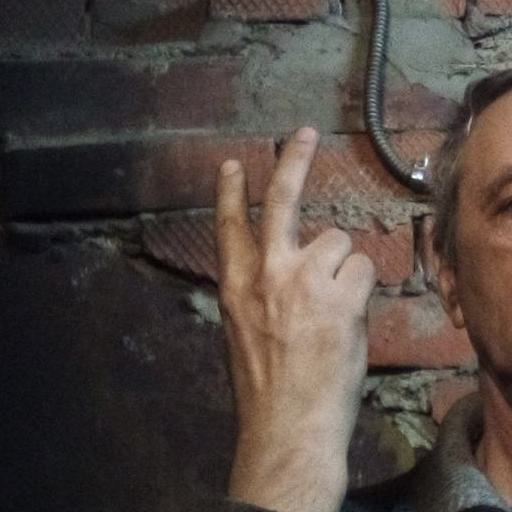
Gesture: peace_inverted